Discovery of Chile

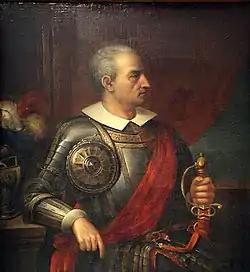
Diego de Almagro

The initial phase of the conquest was superintended by Diego de Almagro—a notable lieutenant of Francisco Pizarro. At the time, Almagro governed half of Peru, while Pizarro, the other half and served as the viceroy of the colony. As the first man to reach Cusco was disputed, Almagro planned a conquest of Chile to augment his honour. His expedition consisted of approximately 500 Spaniards and several thousand people indigenous to the place. While traveling, the group suffered significant losses. In March 1536, Almagro arrived in Chile, whereupon he ordered strongholds to be constructed there. However, as the indigenous people were hostile to the Spanish foreigners, especially with the Mapuche tribes viewing them very negatively, violence between the parties erupted, culminating with the Battle of Reynogüelén (1536), which compelled a retreat through the Atacama Desert. Upon returning, Almagro's conflicts with Pizarro manifested once more. He was stripped of his title as governor and sentenced to death by Pizarro's orders, with the affair ending in his beheading in 1538.